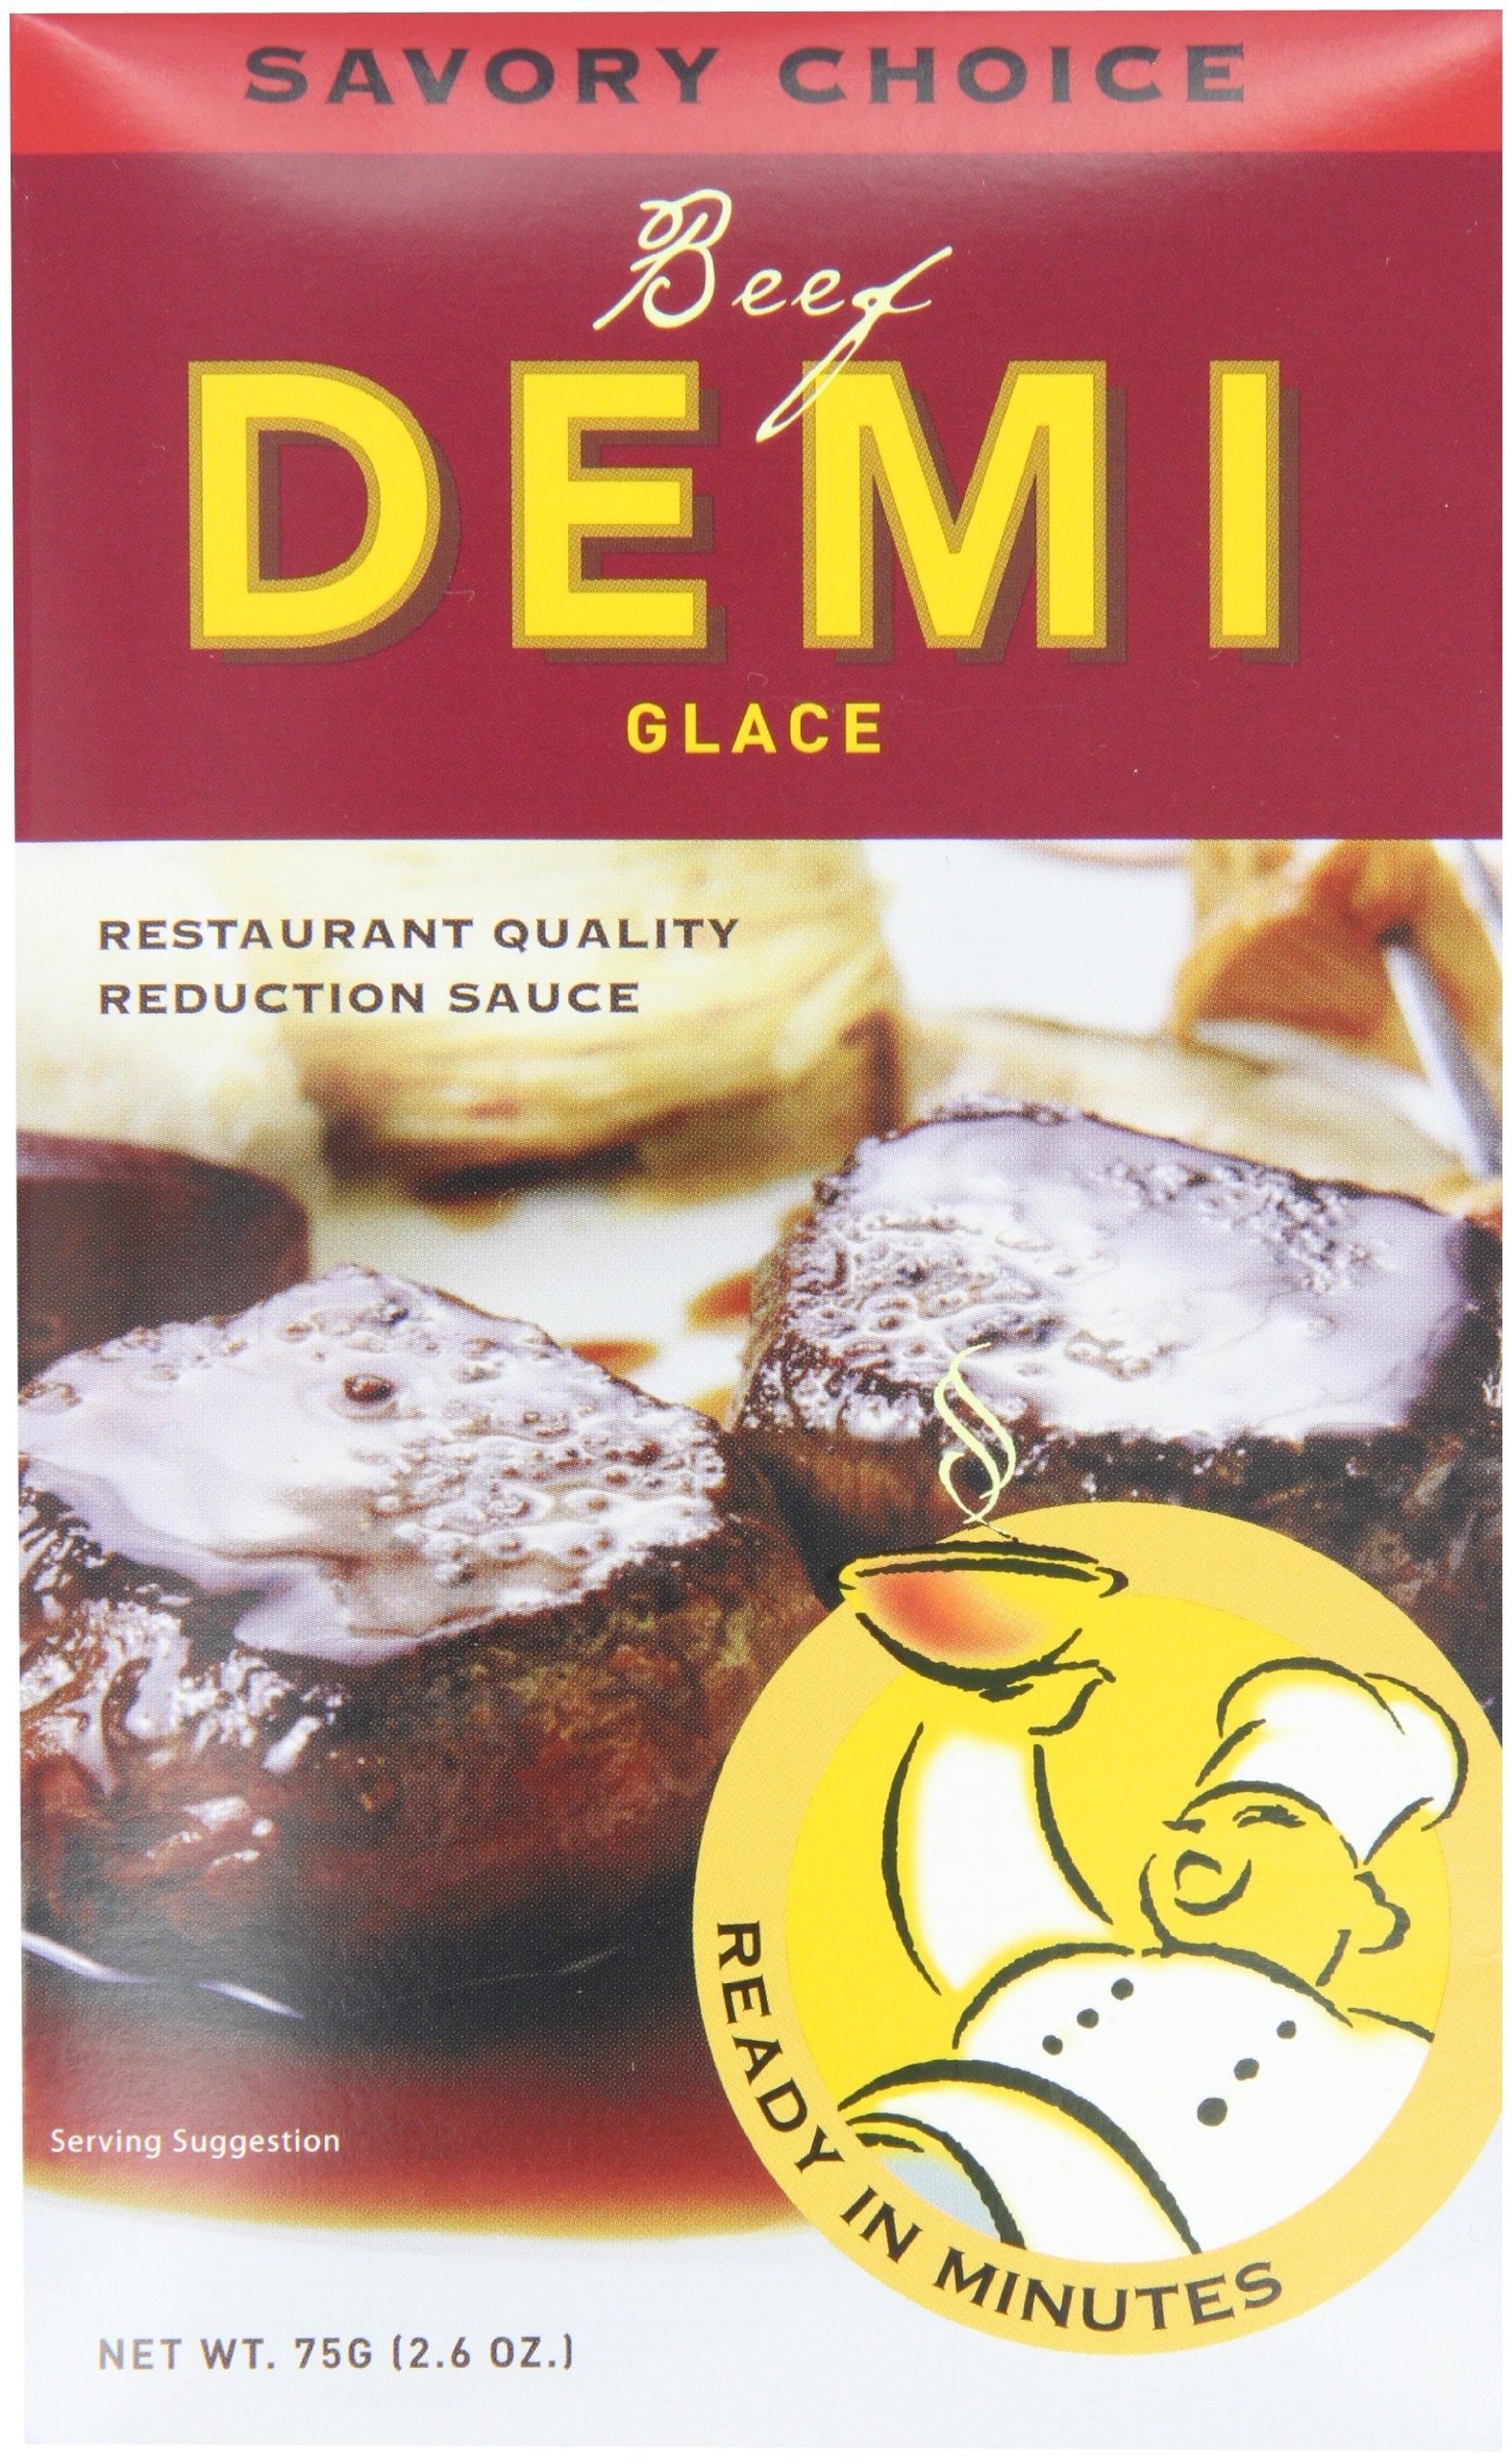
Item Name: Savory Choice Beef Demi Glace, 2.6 Ounce Packages (Pack of 6)
Bullet Point 1: Pack of 6 (total 16 oz)
Bullet Point 2: No MSG, no preservatives, gluten free and trans fat free
Bullet Point 3: Enhances stews and soups
Bullet Point 4: Perfect for braising pot roasts and short ribs.
Bullet Point 5: 1 pouch makes 1/4 cup demi glace (four 1 ounce servings)
Value: 15.6
Unit: Ounce

Price: 10